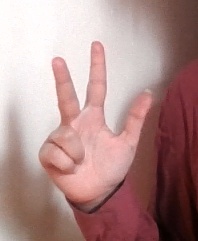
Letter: al